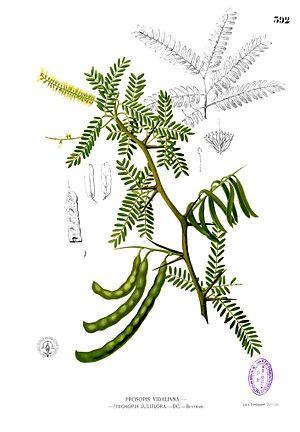
Prosopis juliflora est un buisson ou un arbuste de la sous-famille des Mimosoideae originaire du Mexique, d'Amérique du Sud et des Caraïbes.